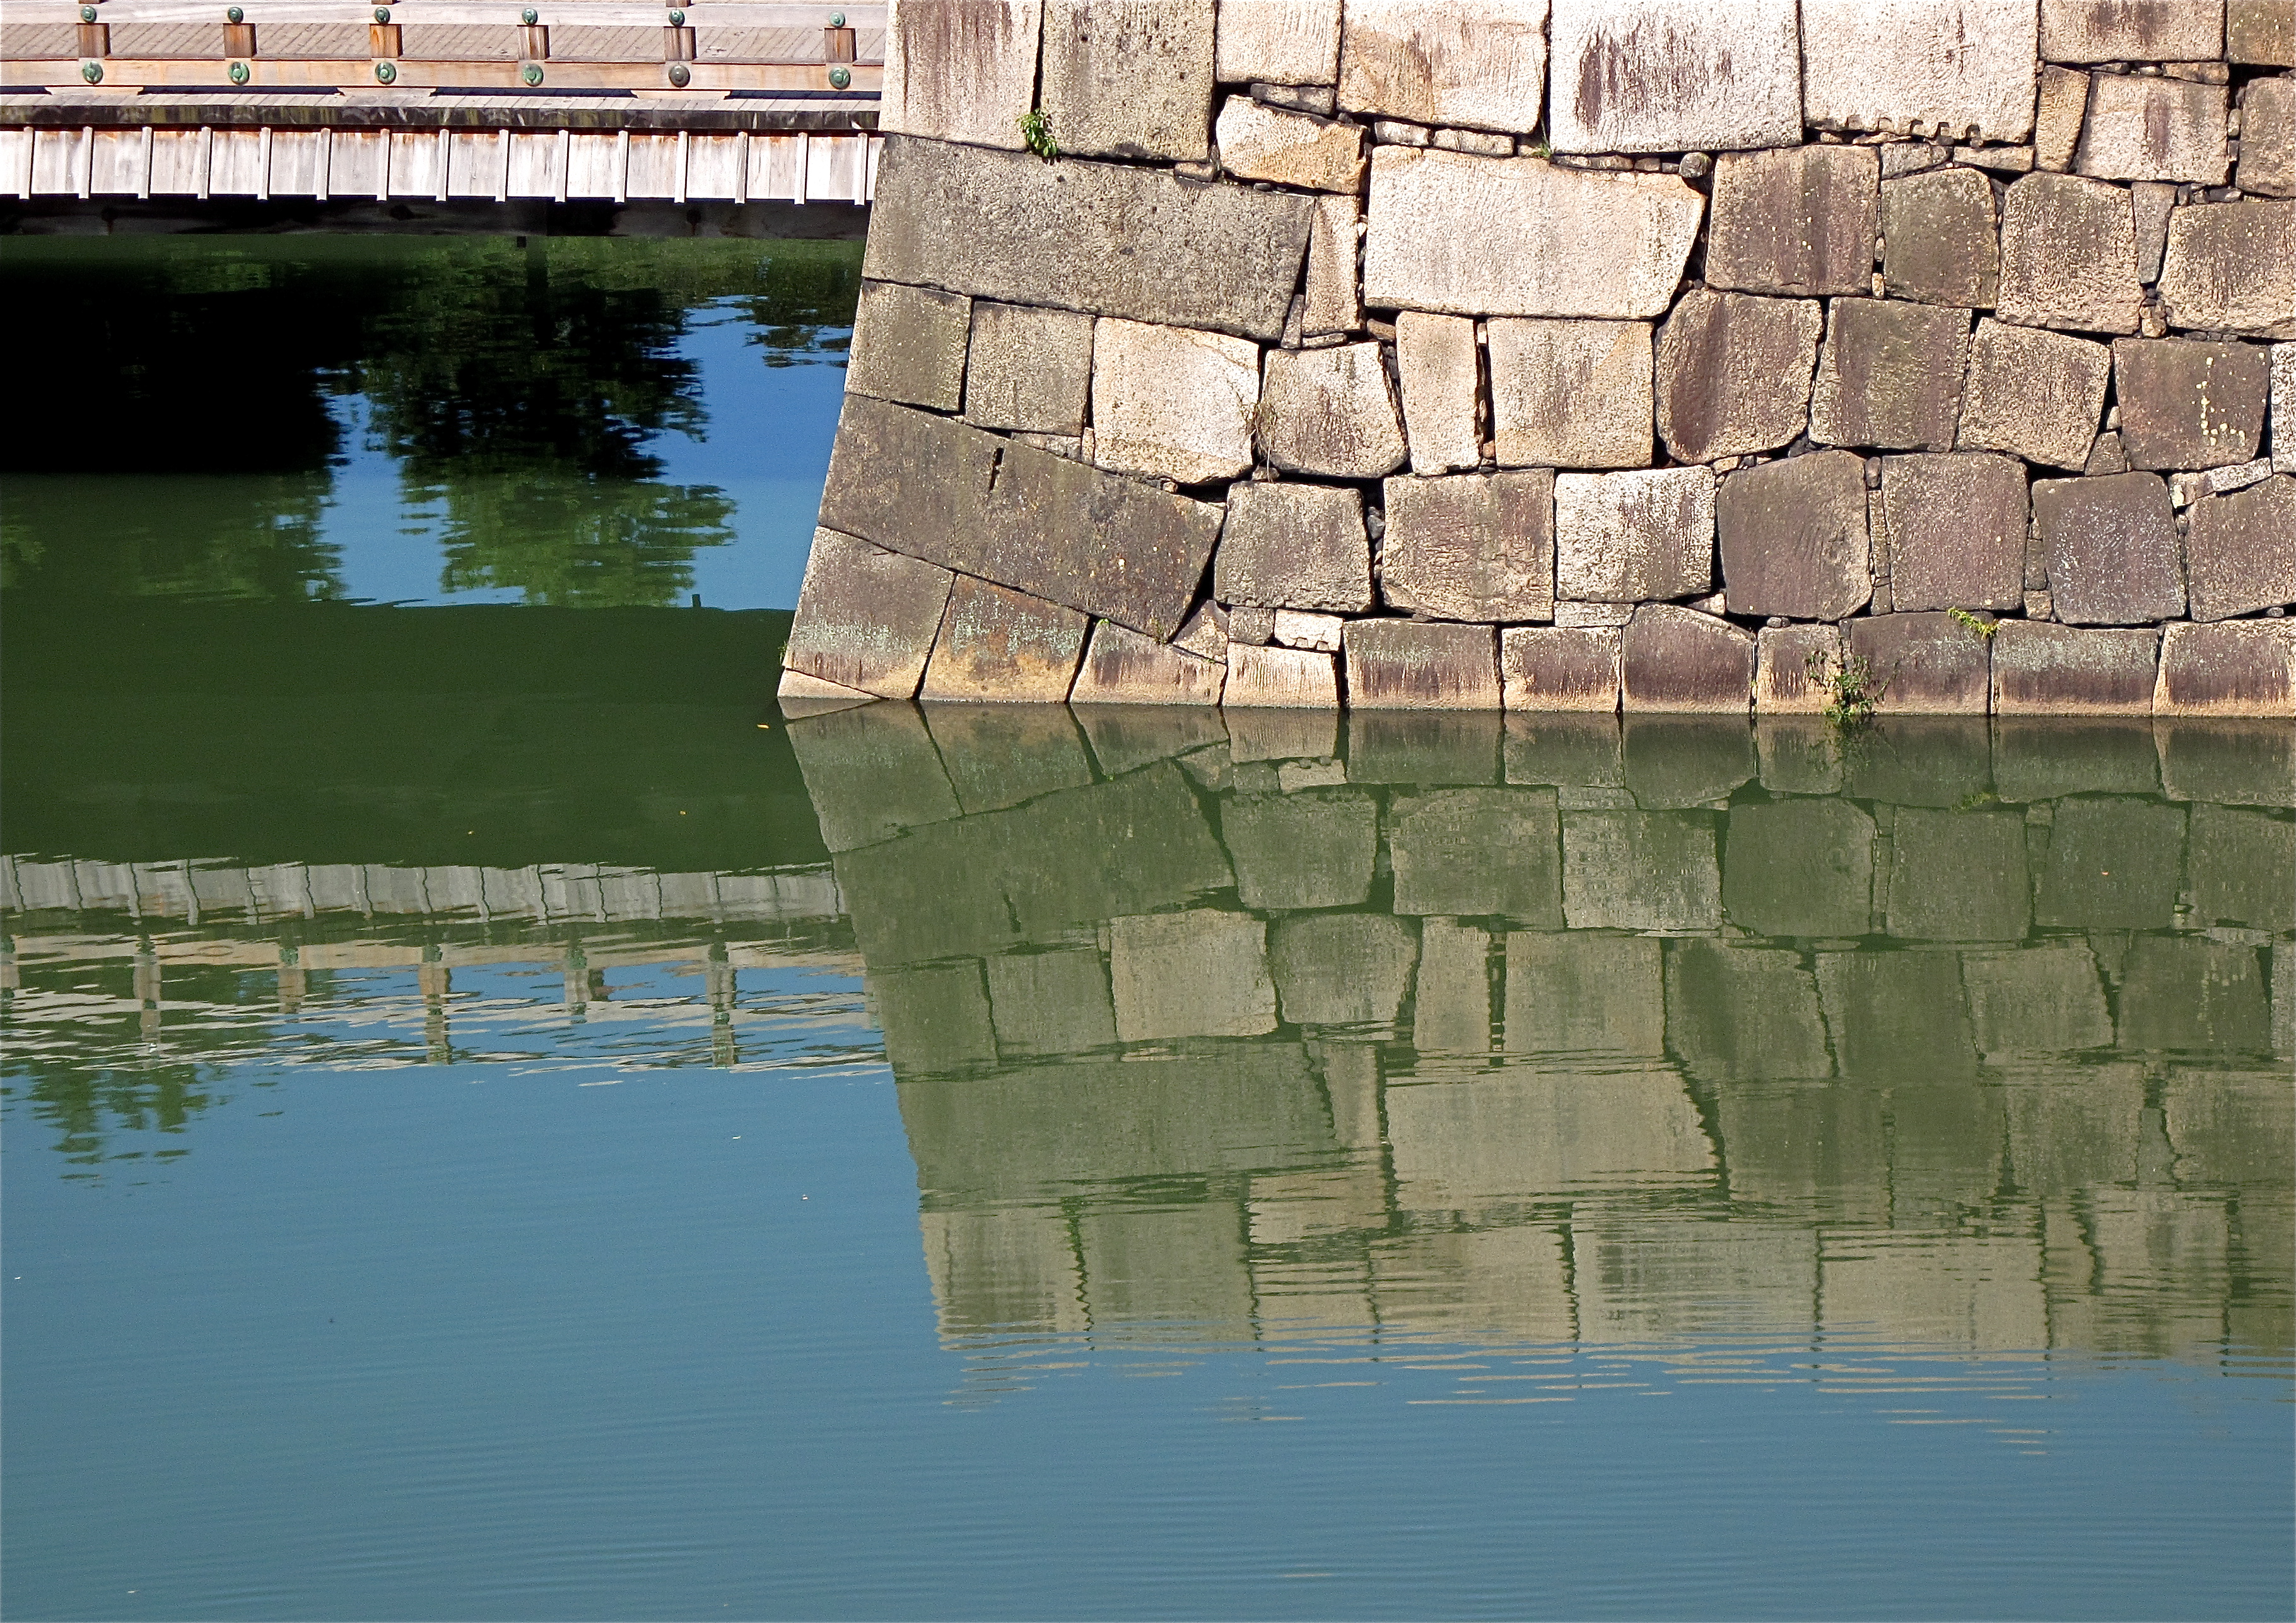
water, rock, wood, wall, reflection, japan, terrain, waterway